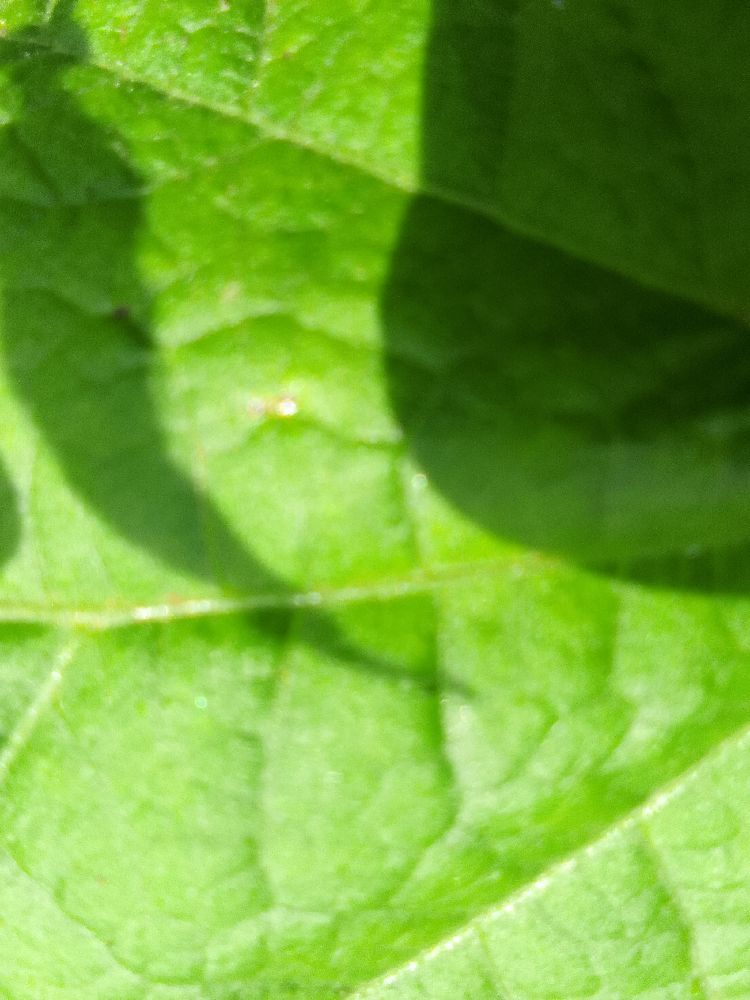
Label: healthy